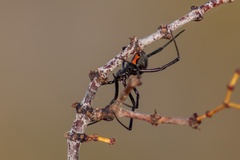
Species: Lactrodectus_hesperus